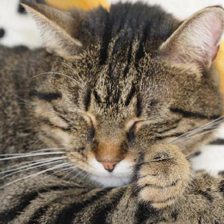
Label: animals